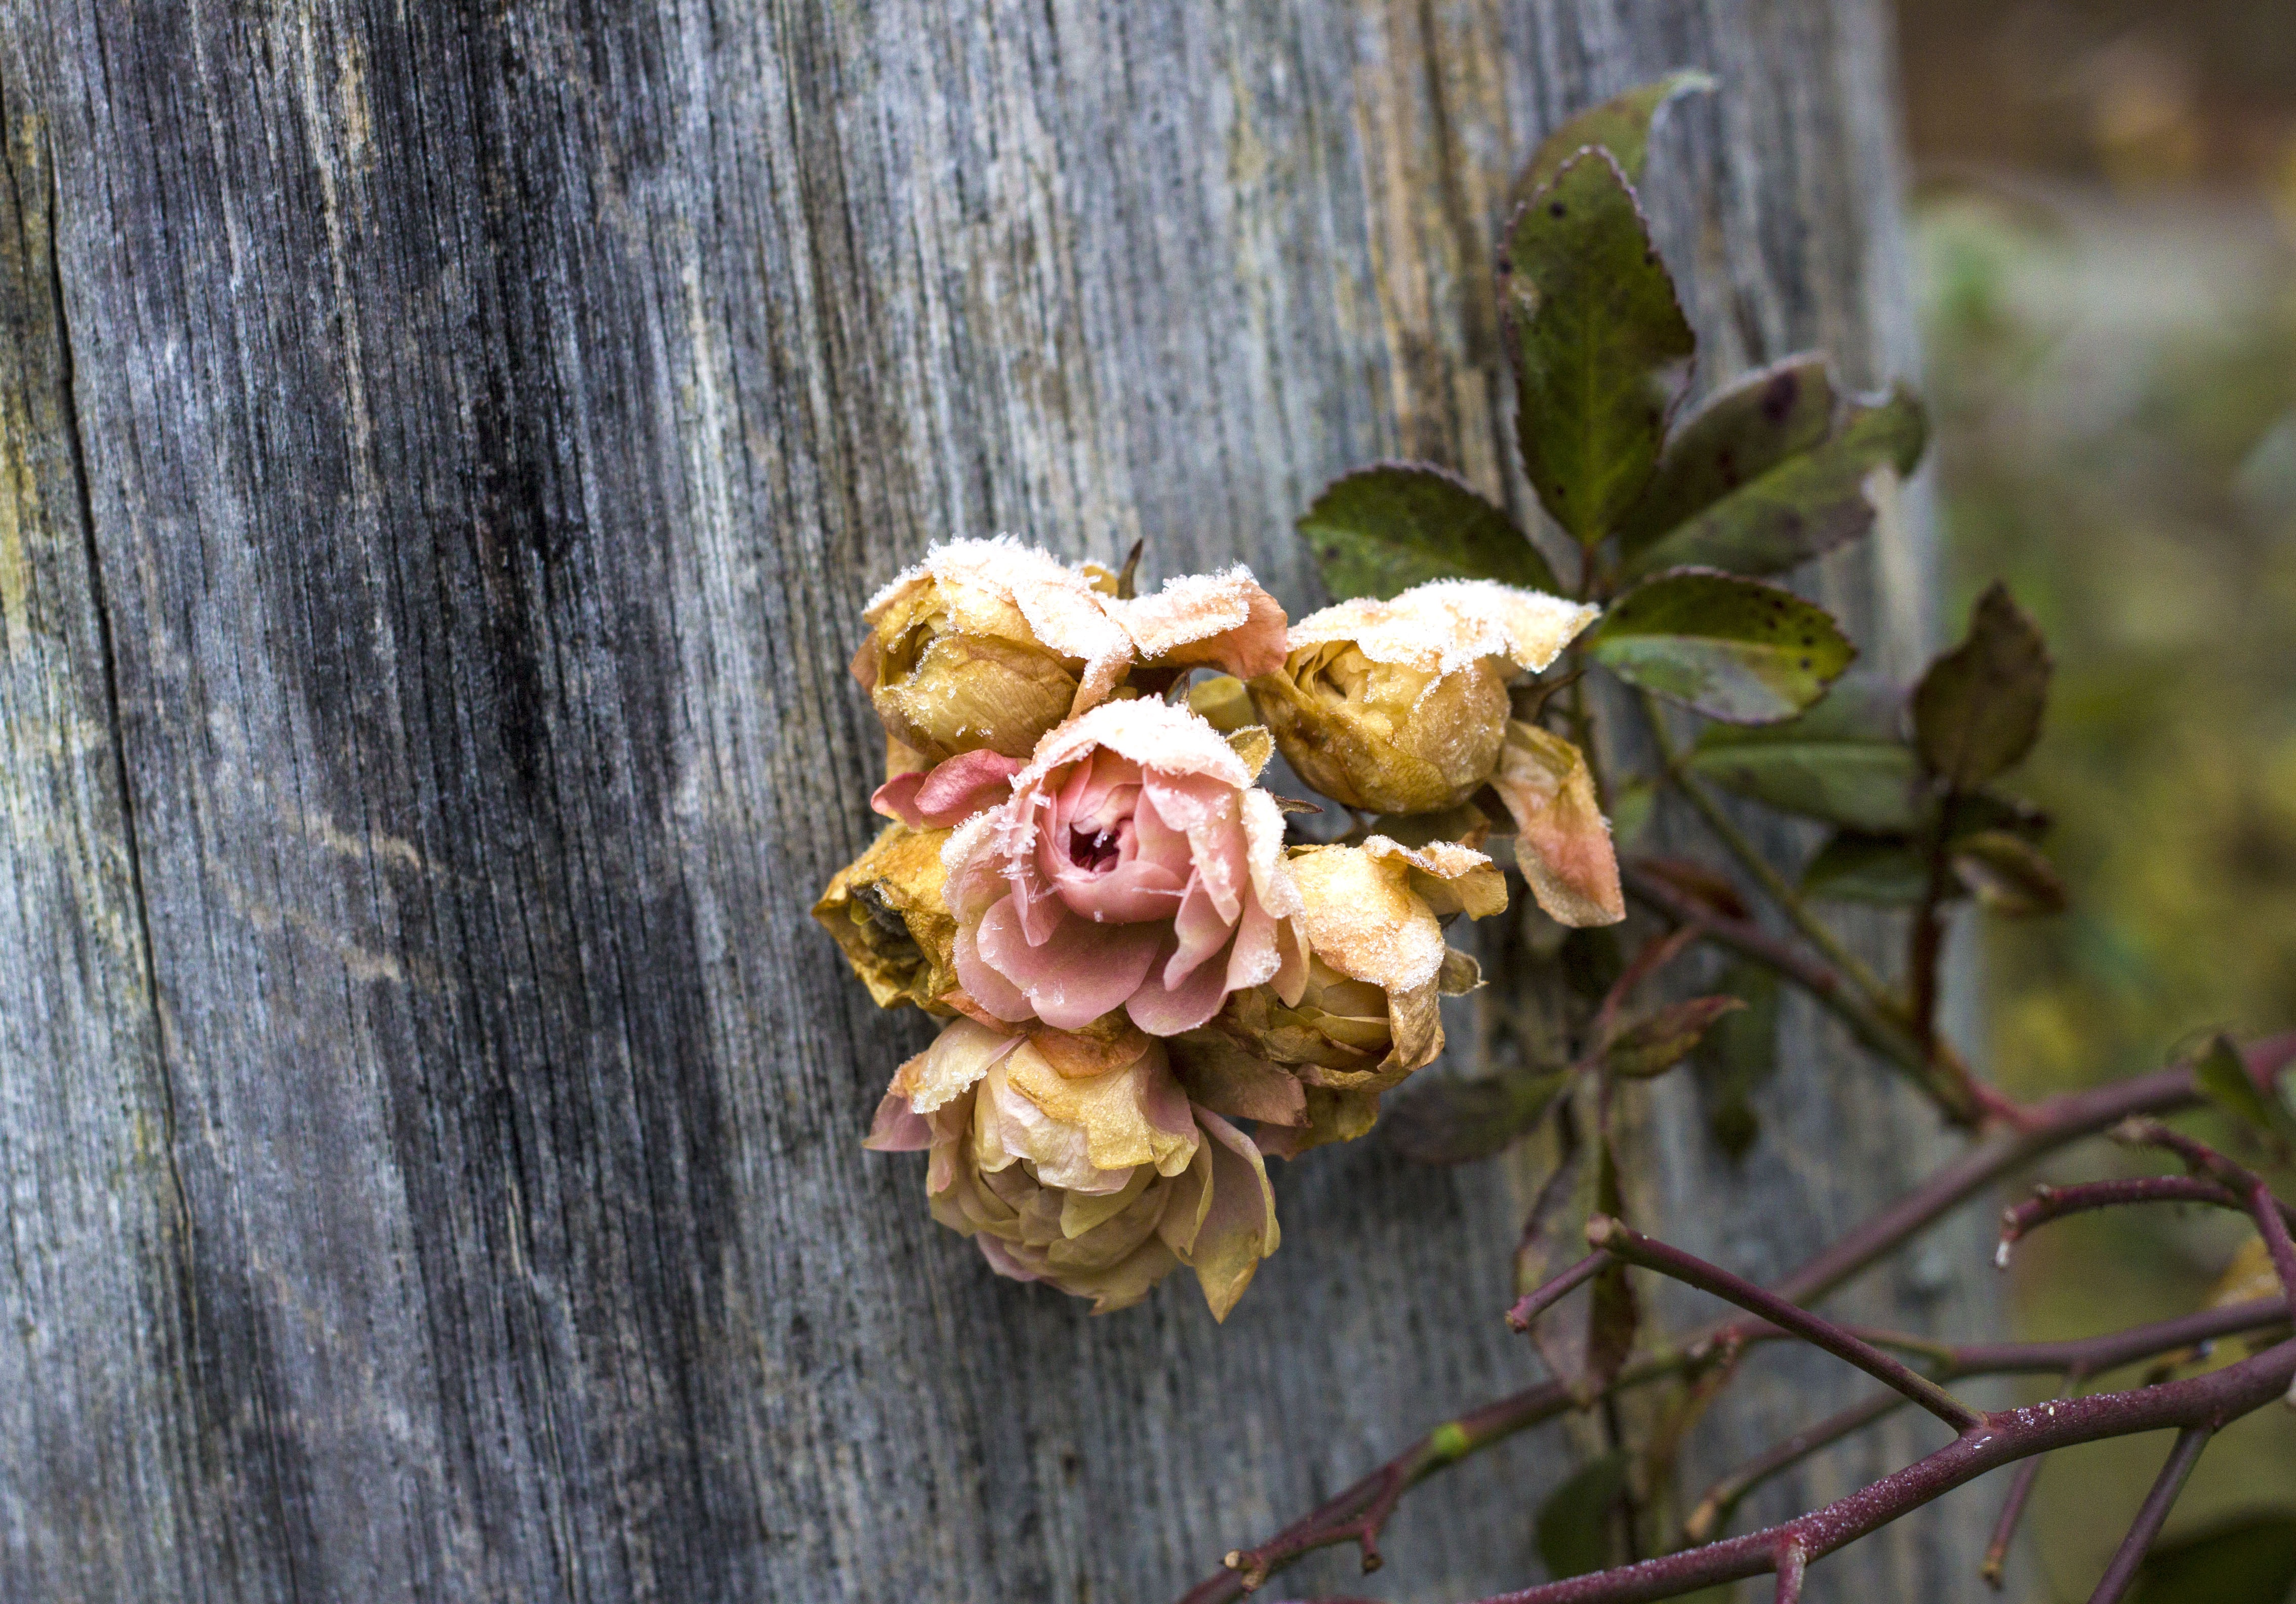
tree, branch, blossom, winter, plant, wood, leaf, flower, petal, rose, spring, autumn, nostalgia, botany, yellow, flora, transience, transient, floristry, macro photography, flowering plant, rose family, land plant